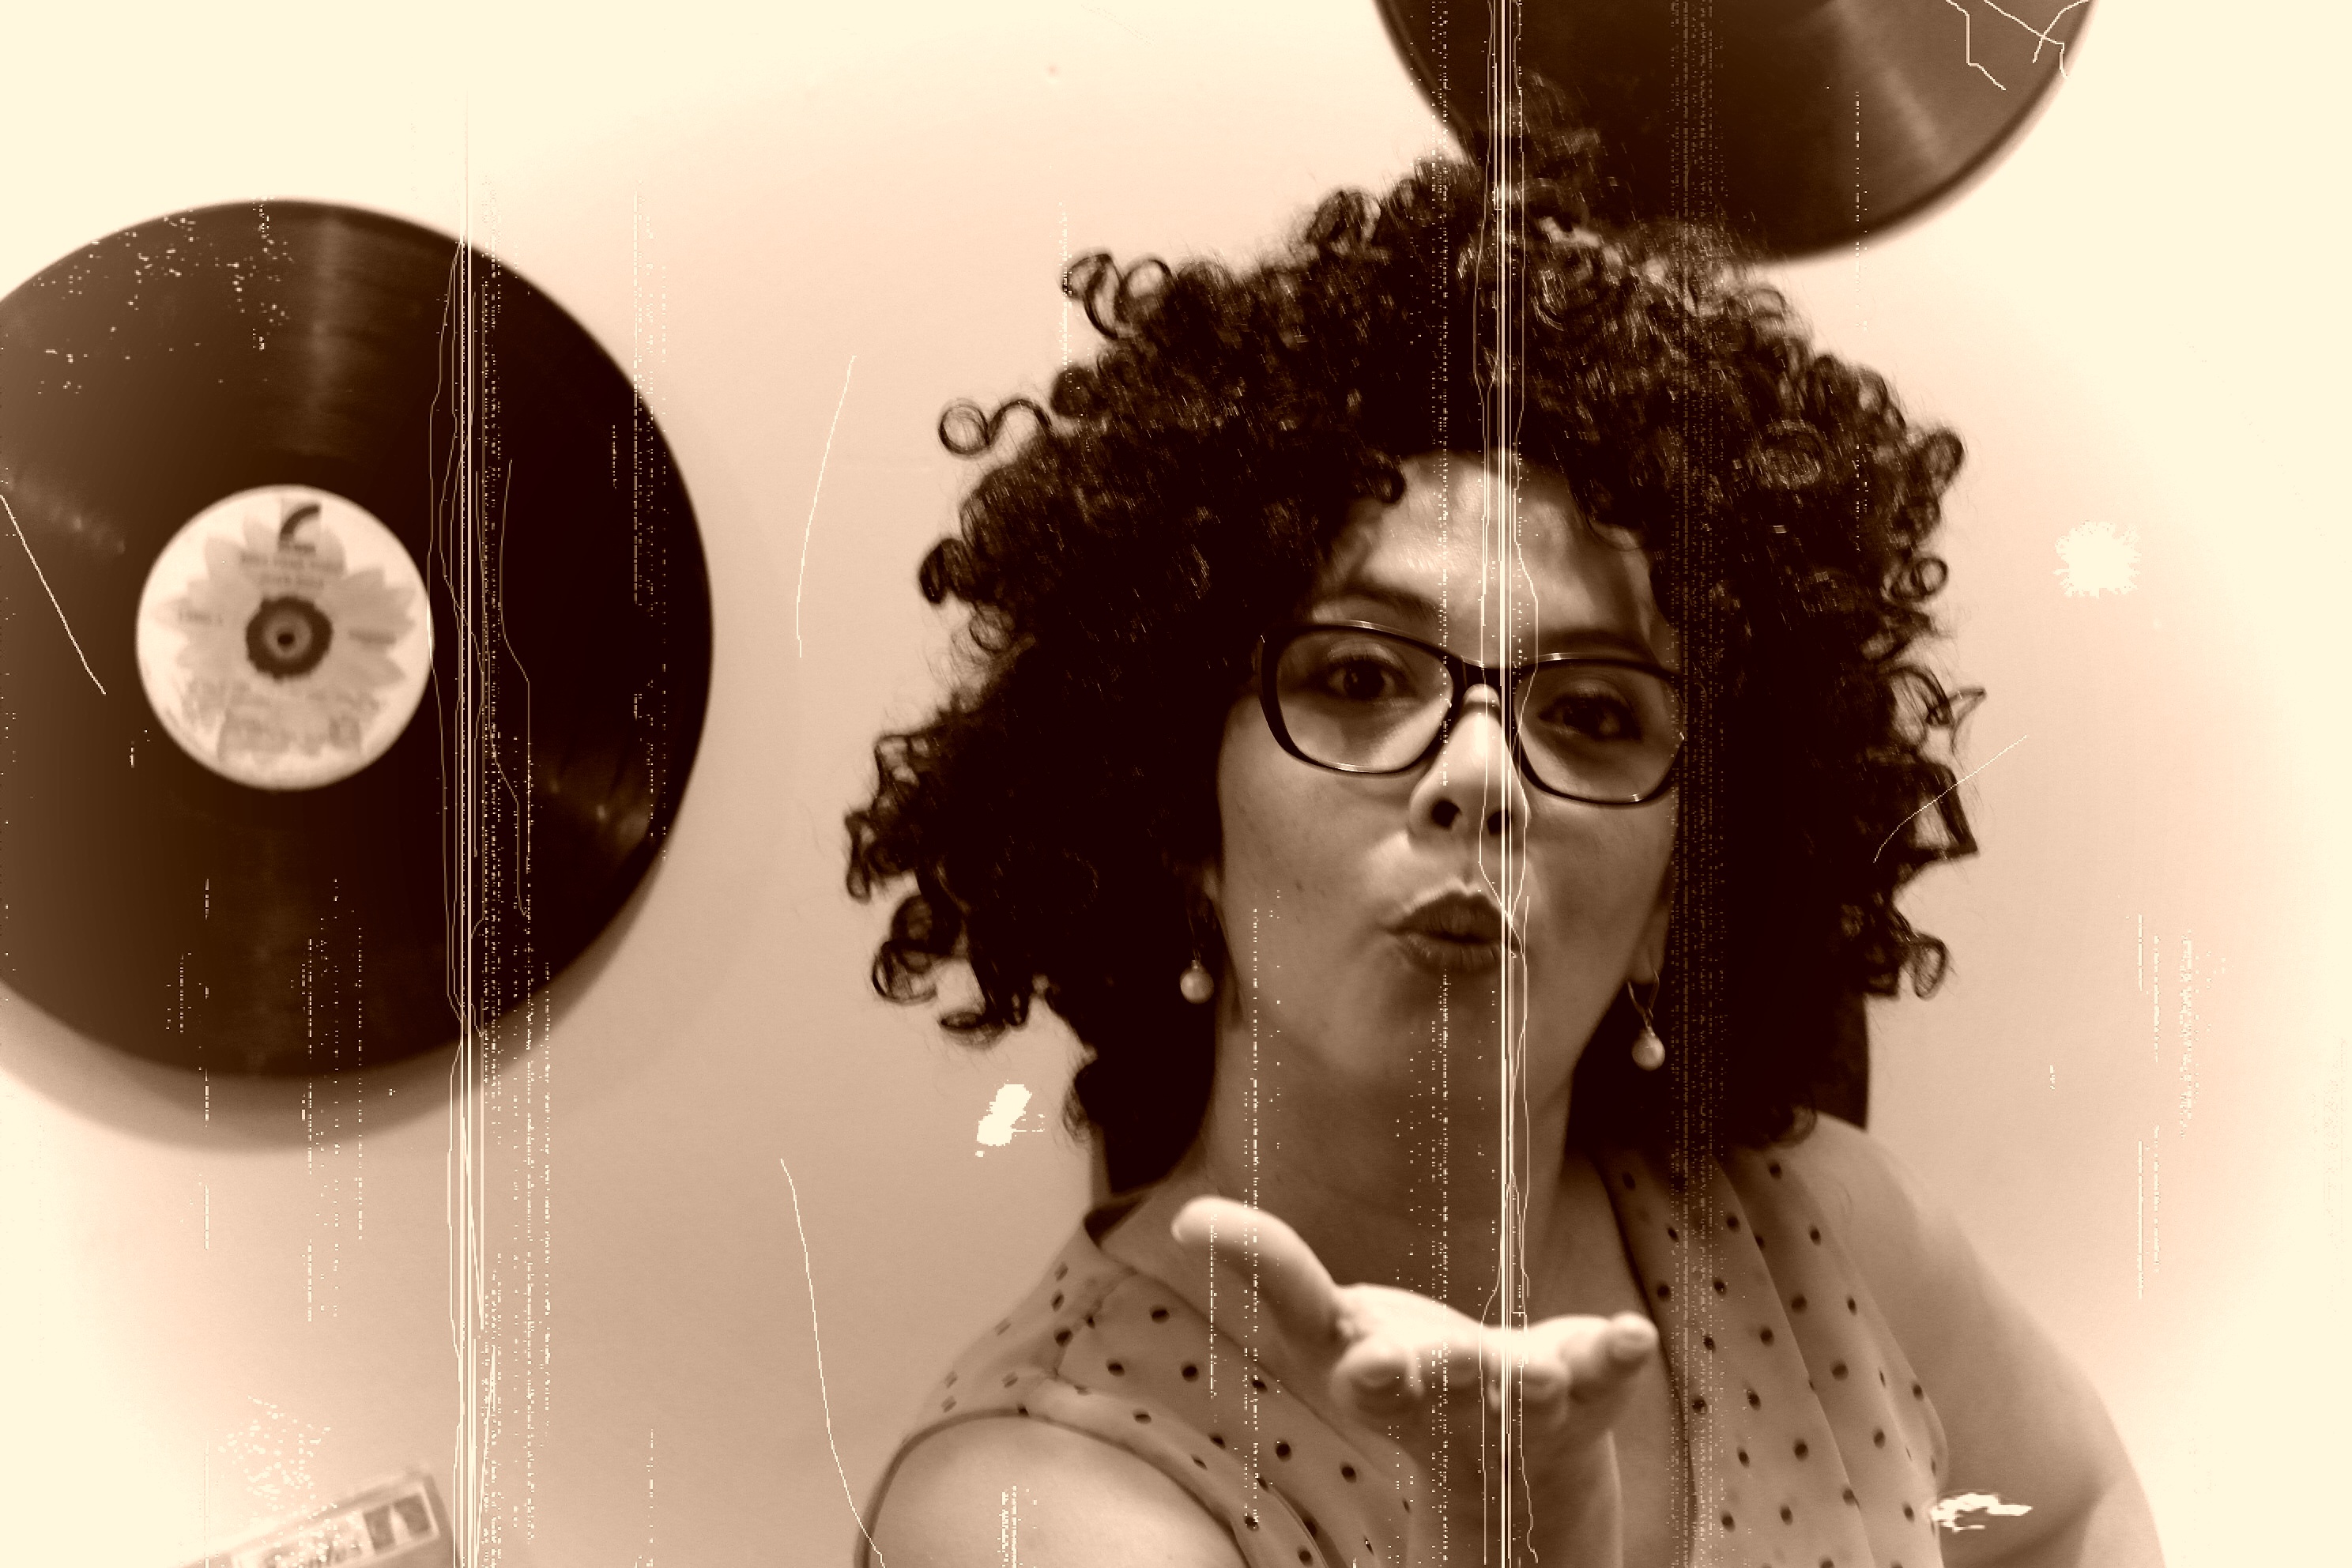
person, woman, white, photography, female, portrait, young, black, girlfriend, sunglasses, glasses, photograph, beauty, image, photo shoot, vision care